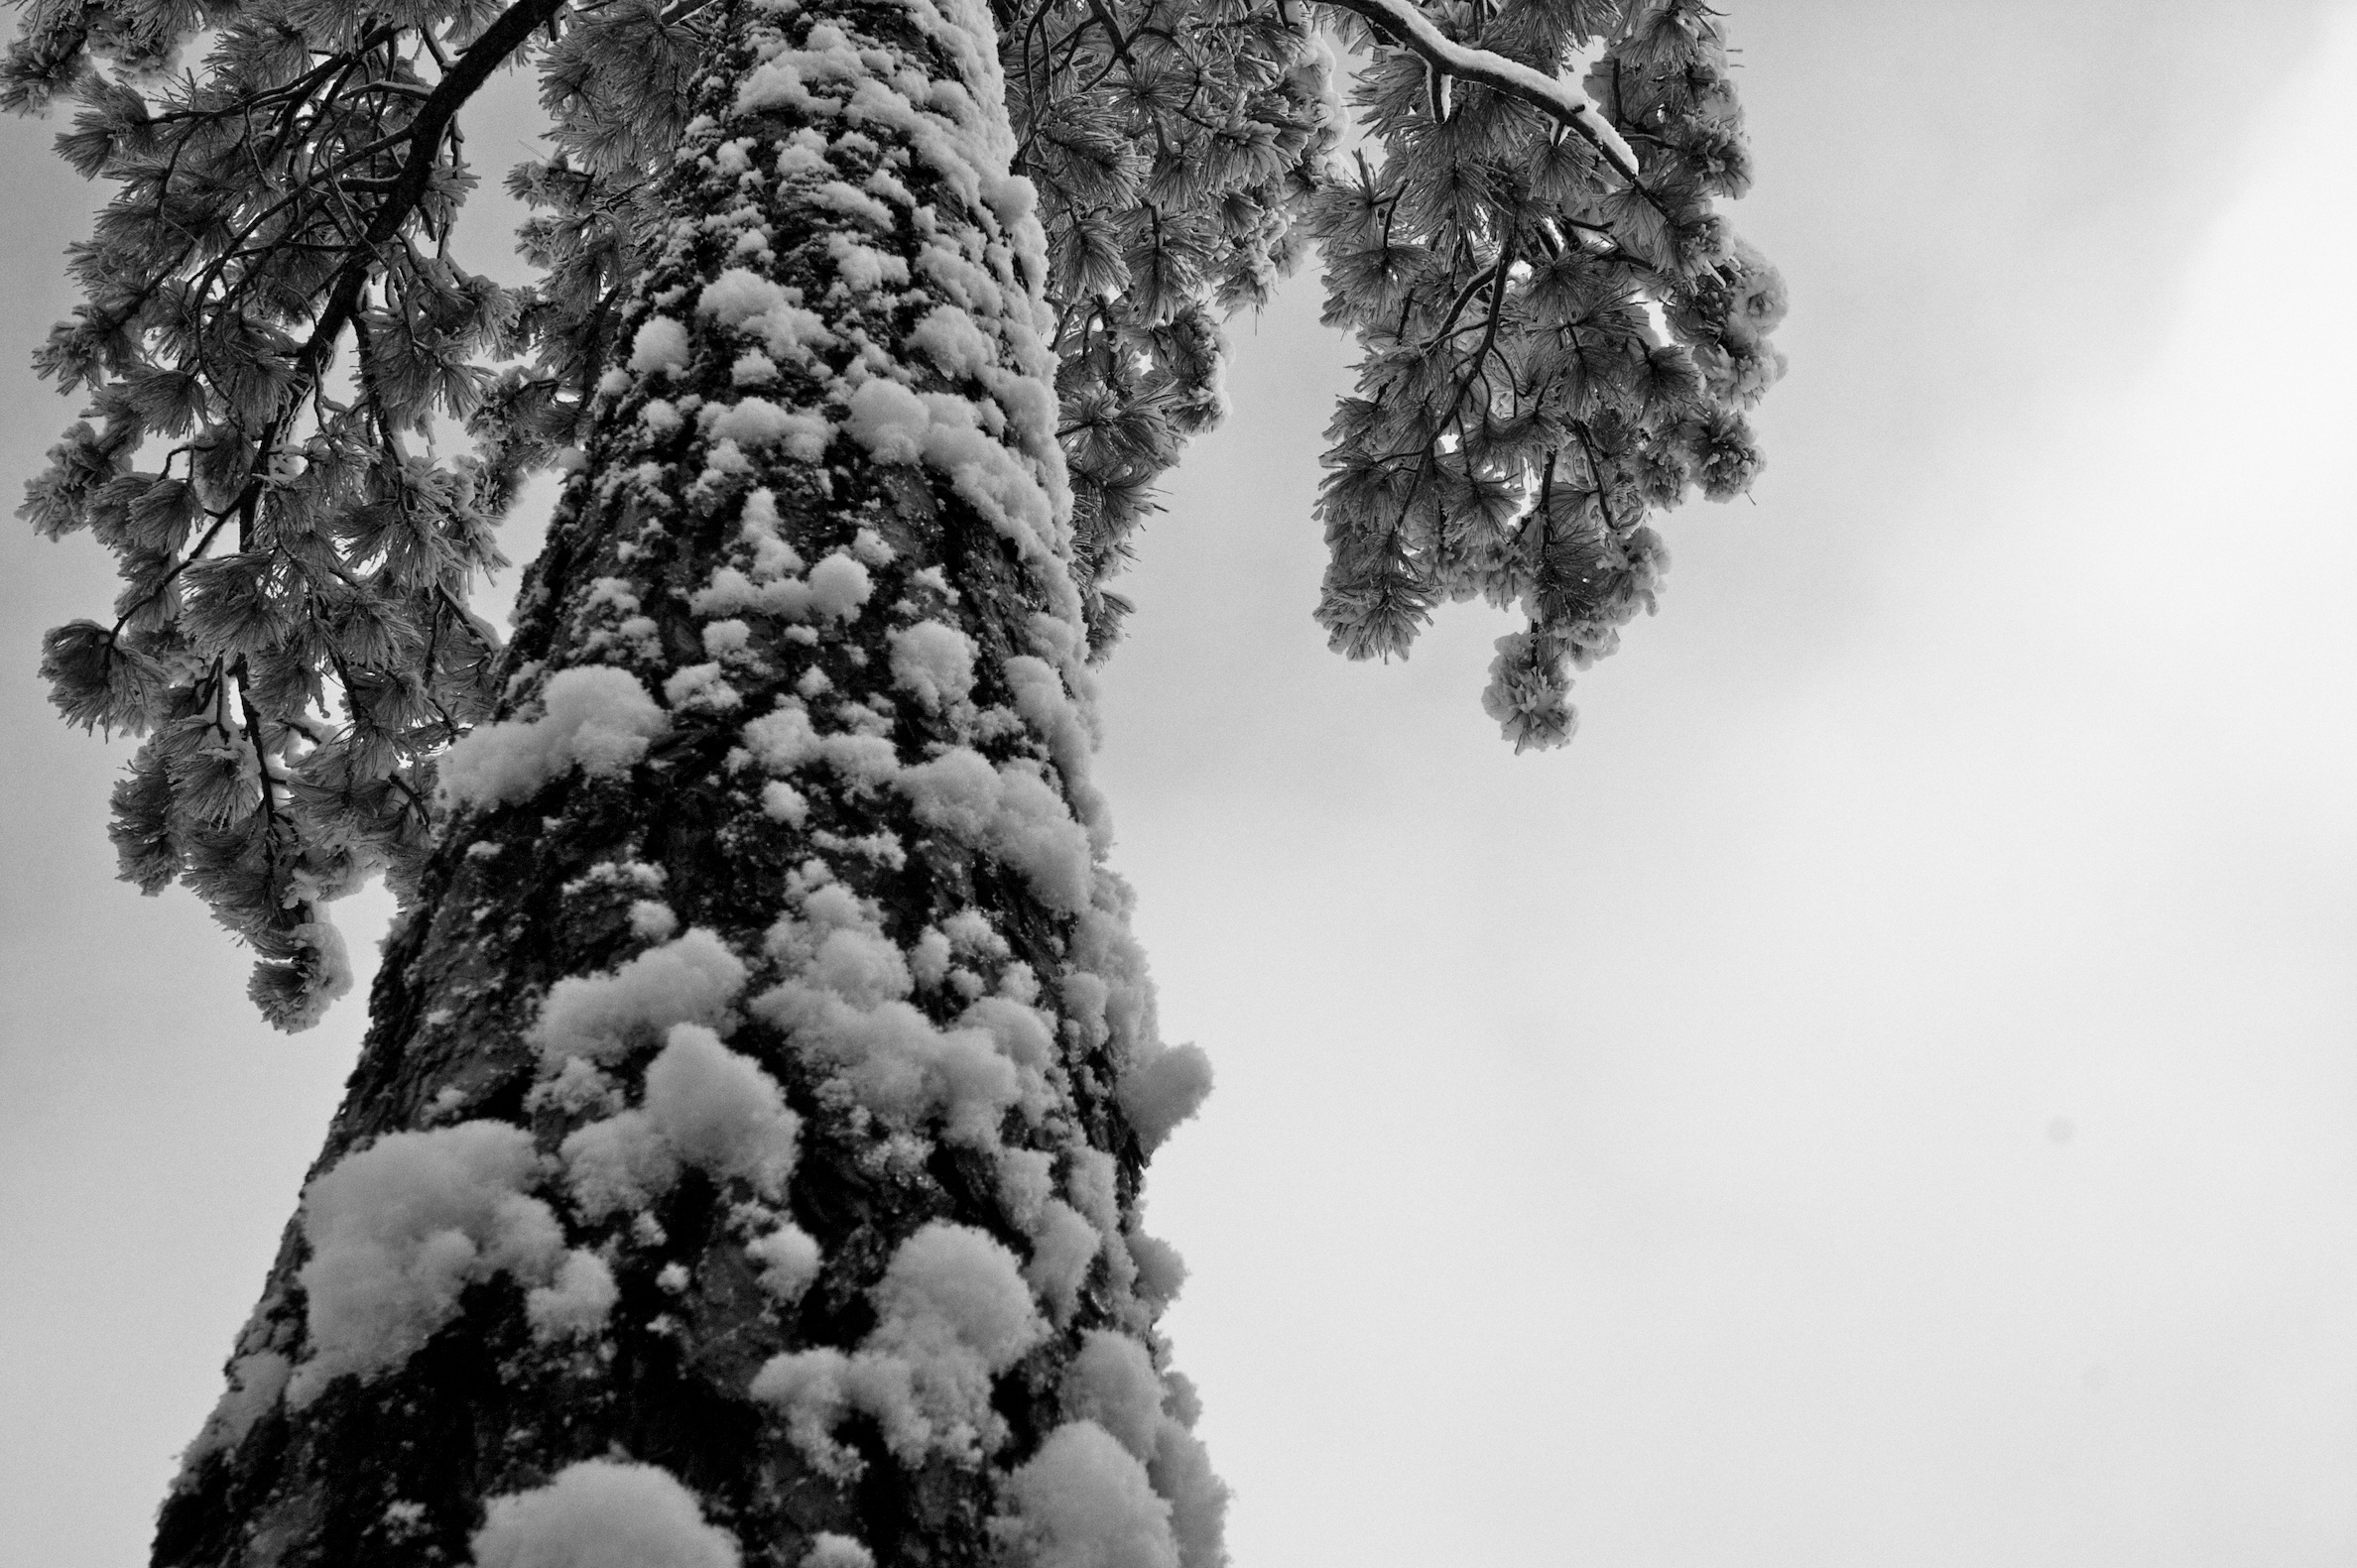
tree, branch, snow, winter, black and white, plant, white, photography, weather, soil, black, monochrome, season, close up, monochrome photography, atmosphere of earth, woody plant